Birth control in the United States

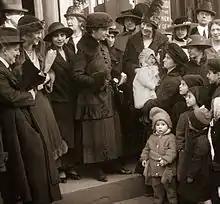
Margaret Sanger, a birth control activist, her sister, Ethel Byrne, and Fania Mindell, leaving a courthouse in Brooklyn, New York, on 8 January 1917, during a trial for opening a birth control clinic

Birth control in the United States is available in many forms. Some of the forms available at drugstores and some retail stores are male condoms, female condoms, sponges, spermicides, over-the-counter progestin-only contraceptive pills, and over-the-counter emergency contraception. Forms available at pharmacies with a doctor's prescription or at doctor's offices are oral contraceptive pills, patches, vaginal rings, diaphragms, shots/injections, cervical caps, implantable rods, and intrauterine devices (IUDs). Sterilization procedures, including tubal ligations and vasectomies, are also performed.